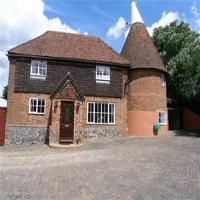
Weather: sun or clear